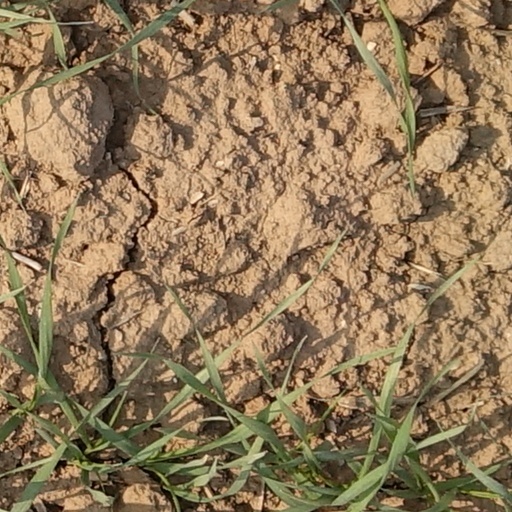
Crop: wheat